Mullivaikkal Remembrance Day

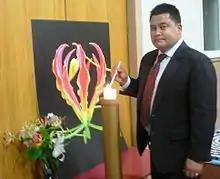
Labour Party MP Charles Chauvel lighting a candle on Mullivaikkal Remembrance Day 2010 in Wellington, New Zealand

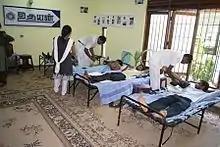
"Uthayan" staff donating blood on Mullivaikkal Remembrance Day 2013 in Jaffna, Sri Lanka

The Sri Lankan Civil War was an armed conflict where the Liberation Tigers of Tamil Eelam (LTTE) led an insurgency against the Sri Lankan government to create an independent state in the Tamil-majority northeastern regions of Sri Lanka called Tamil Eelam. By 2007, the civil war had cost an estimated 70,000 lives. Amongst those killed, Sri Lankan Tamils alone made up a total of 54,053 deaths and 25,266 Sri Lankan Tamils went missing or "disappeared". The final months of the civil war, between late 2008 and early 2009, witnessed particularly brutal fighting between the Sri Lanka Army and the LTTE. Around 300,000 civilians were trapped between the two sides. Both sides committed and were accused of major human rights violations.